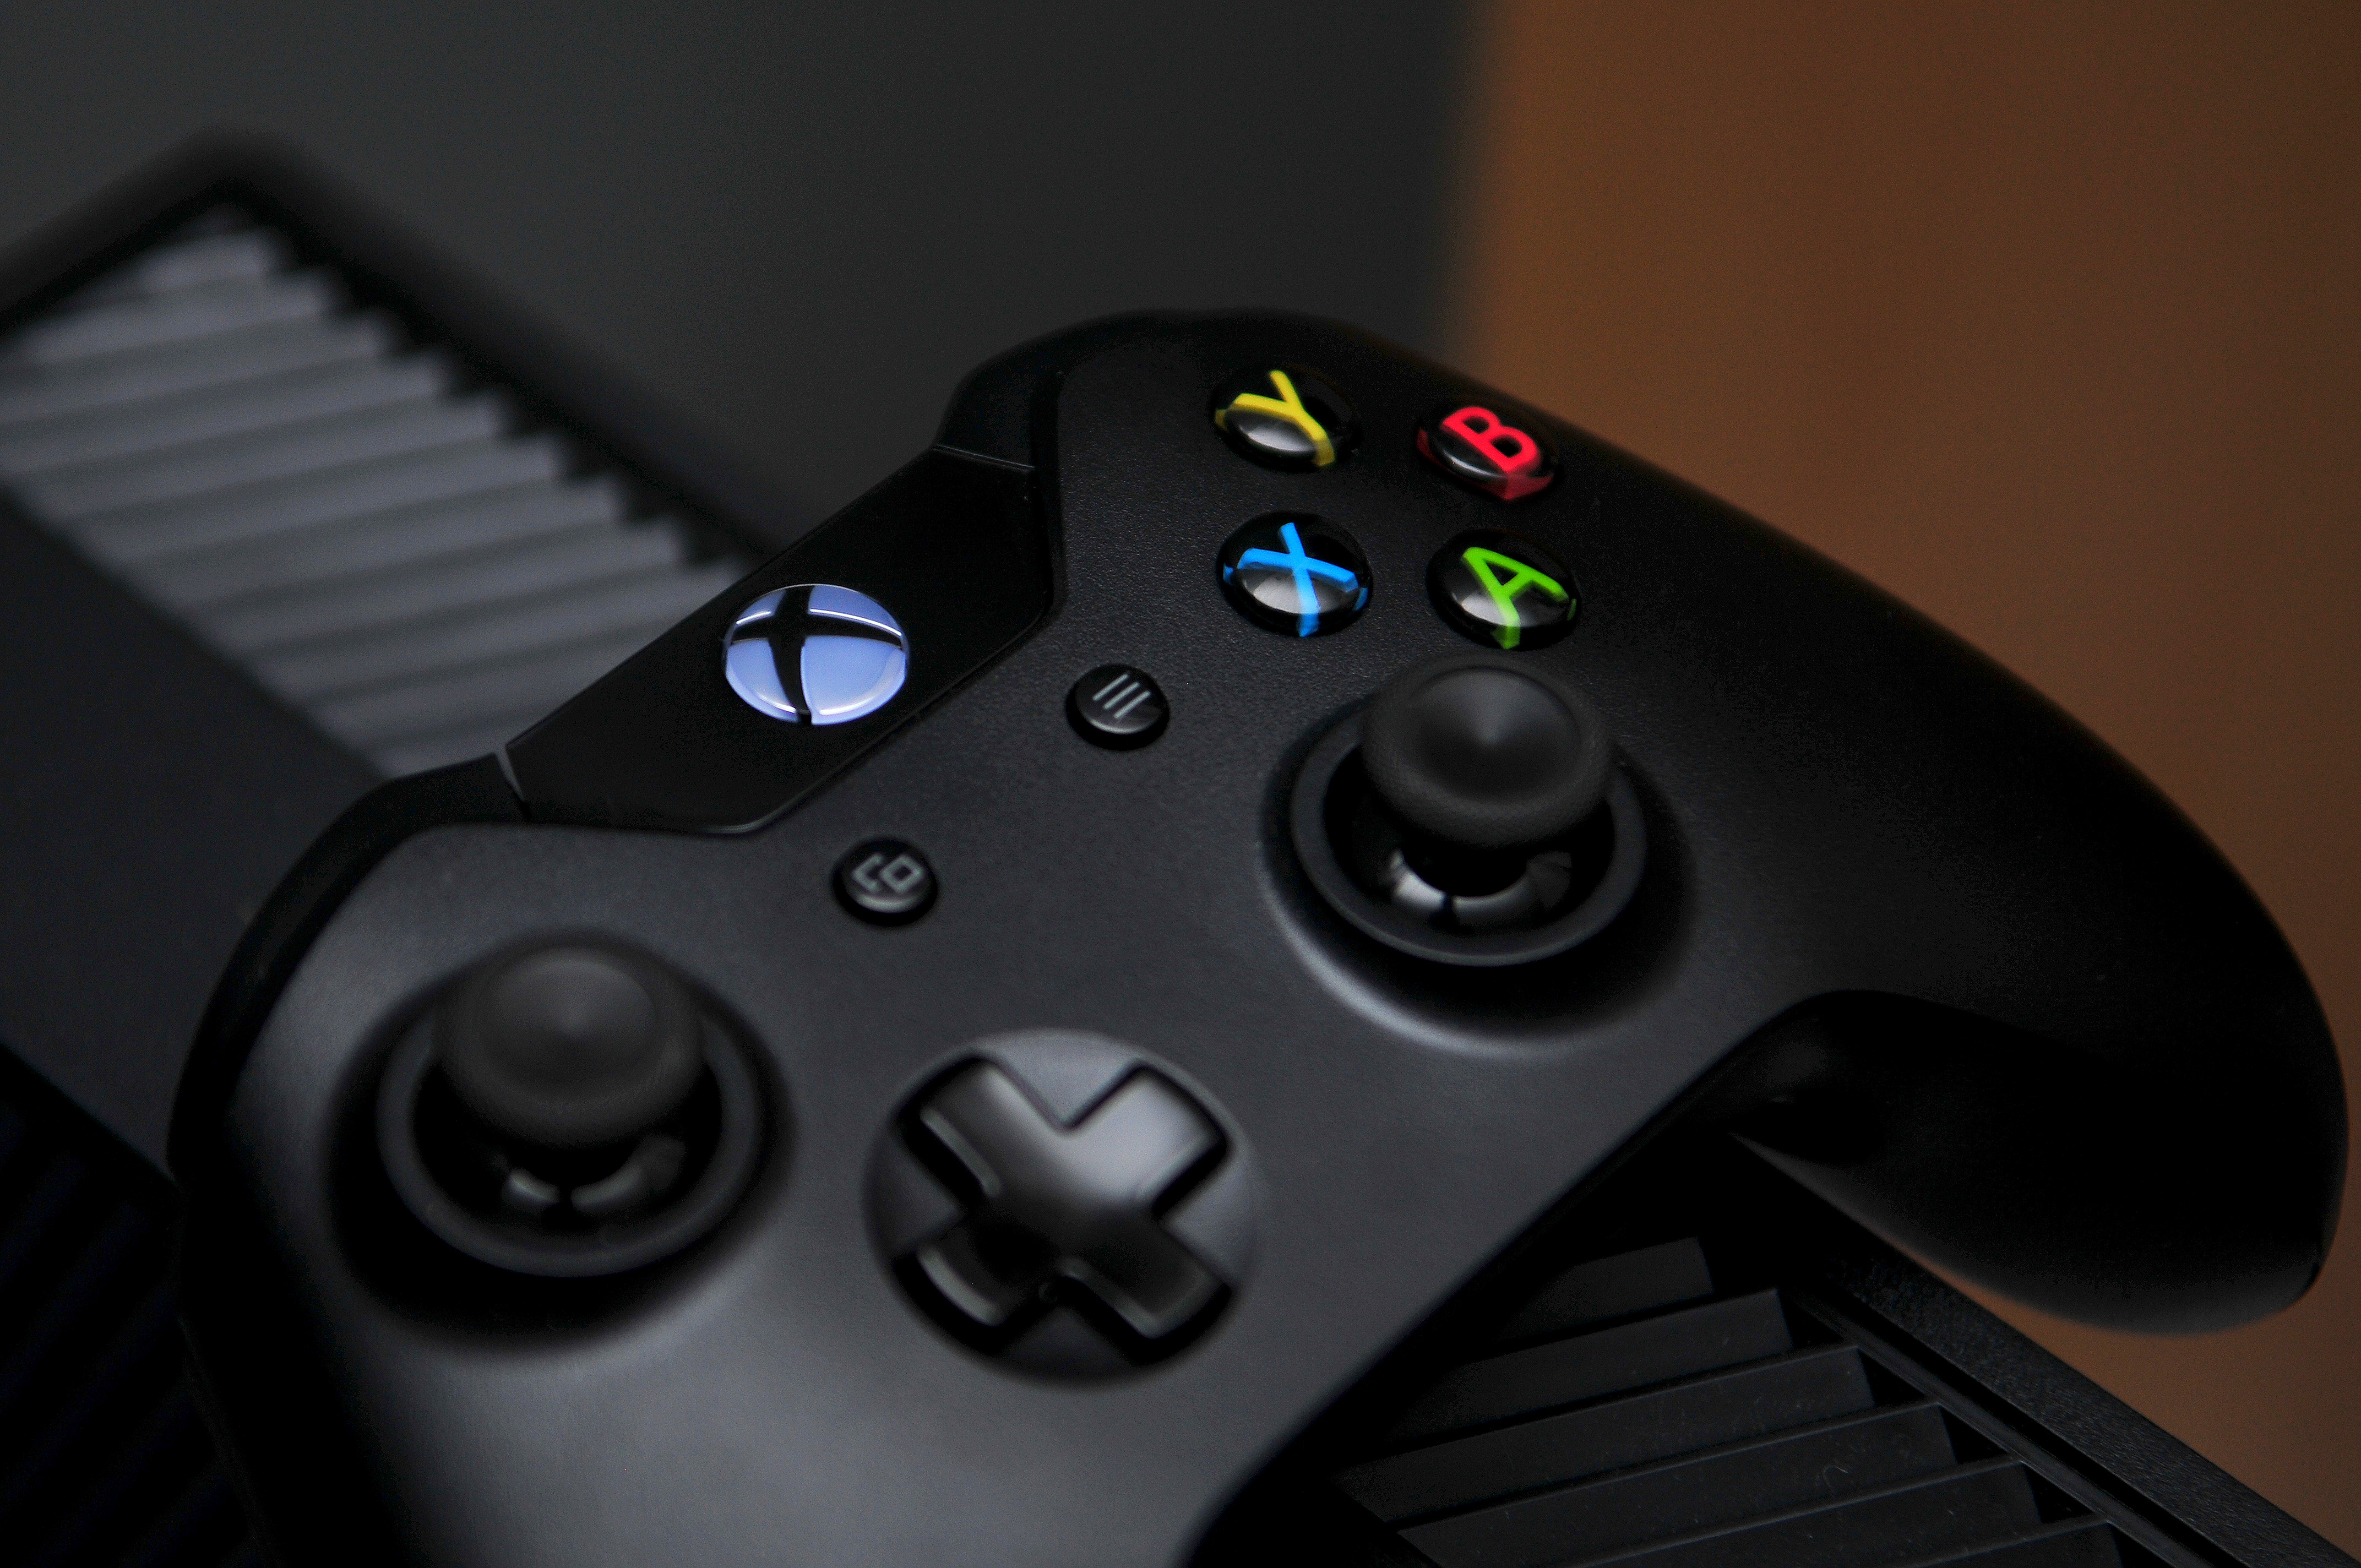
technology, game, joystick, controller, gadget, steering wheel, gaming, x1, xbox one, game controller, xbox 360, electronic device, playstation accessory